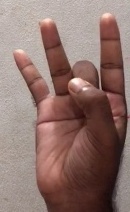
ASL sign: 8